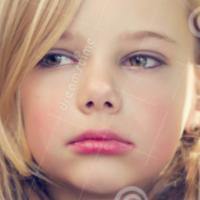
Age group: age 01-10